Long Island Sound

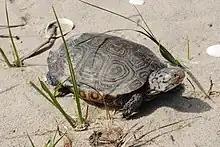
Diamondback terrapins ("Malaclemys terrapin") are the only aquatic turtles to reside in brackish water, which makes the Long Island Sound estuary a special habitat for the Northern subspecies.

Major Connecticut cities on the Sound include Stamford, Norwalk, Bridgeport, New Haven, and New London. Cities on the New York side of the Sound include Rye, Glen Cove, New Rochelle, North Hempstead, Oyster Bay, Smithtown, Port Jefferson, Brookhaven and Riverhead, Larchmont, Mamaroneck and portions of Queens and the Bronx in New York City.